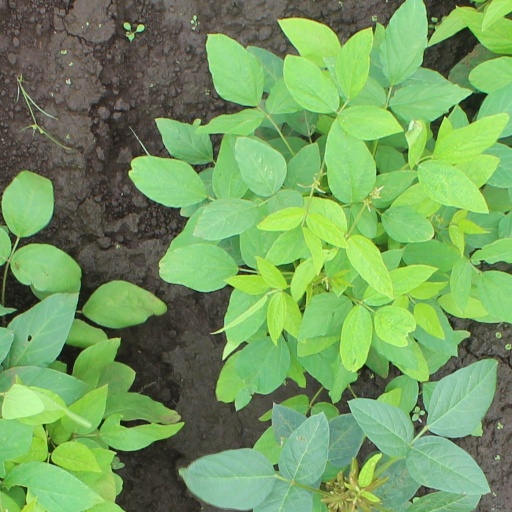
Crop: soybean